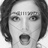
Emotion: surprise